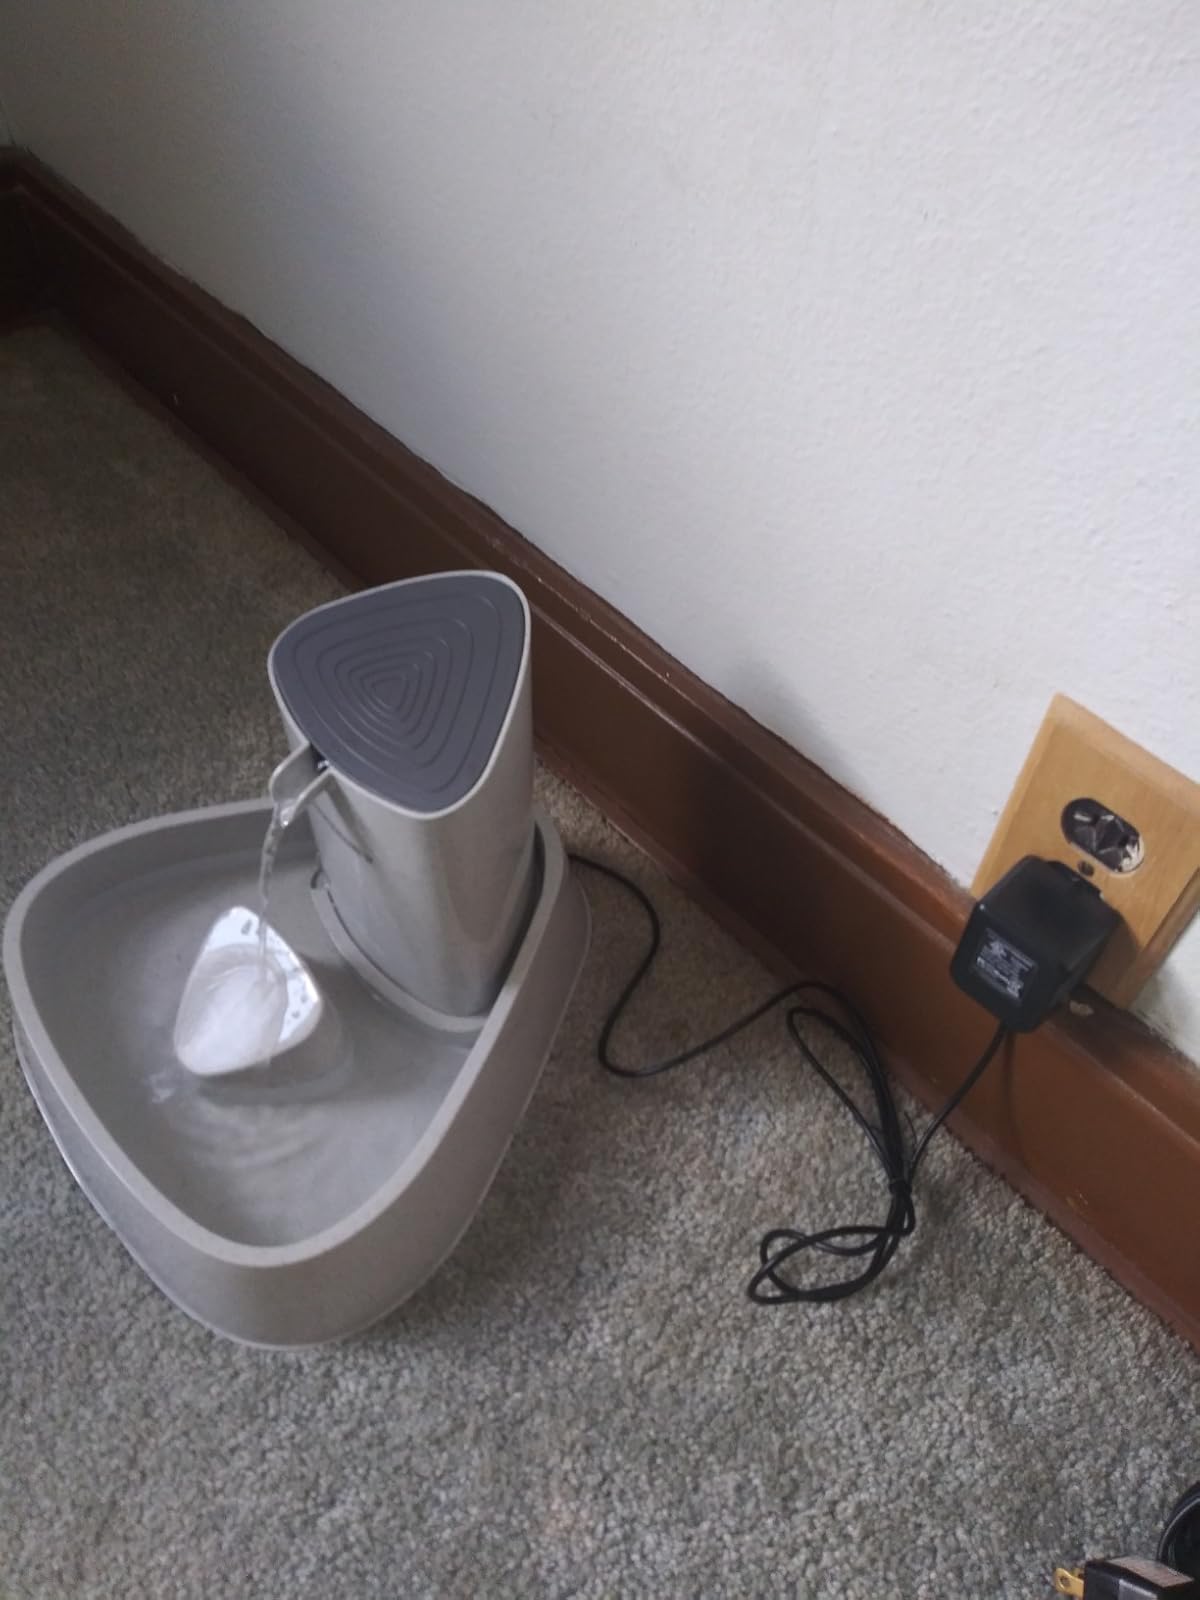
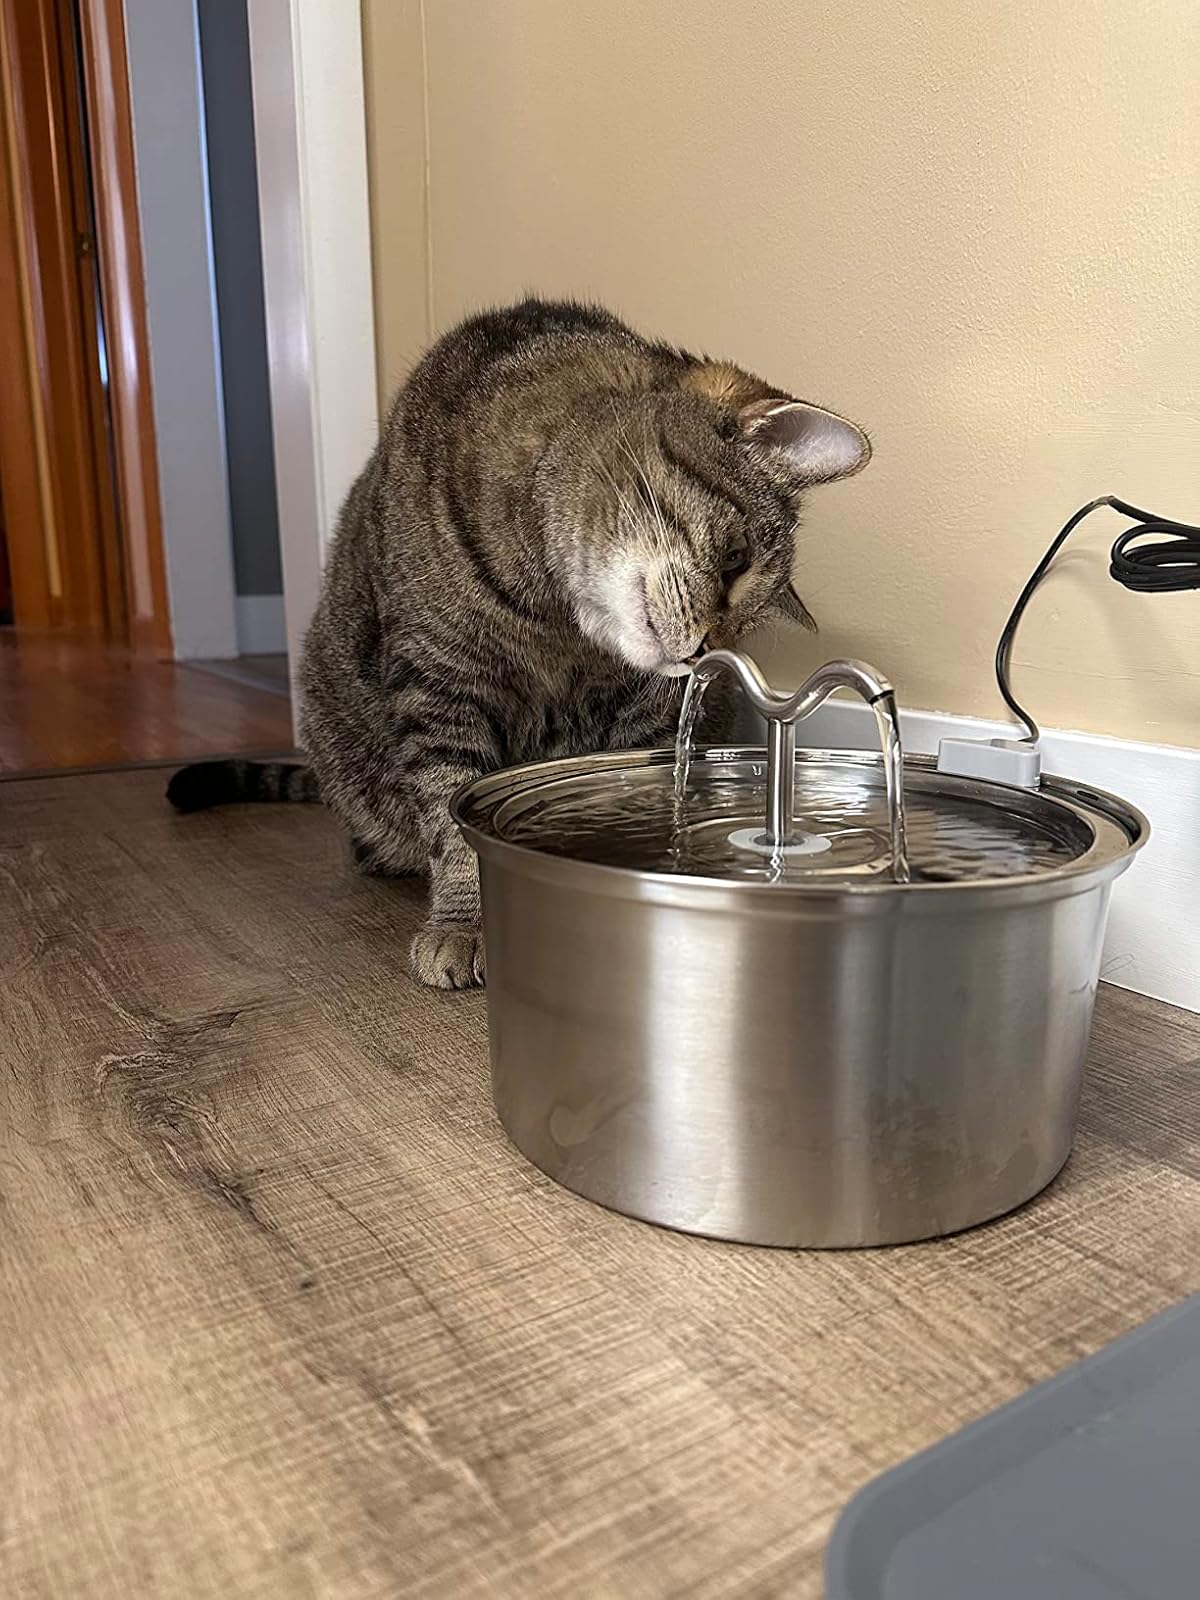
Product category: items_bowl
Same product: no